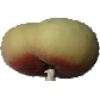
Label: peach_flat